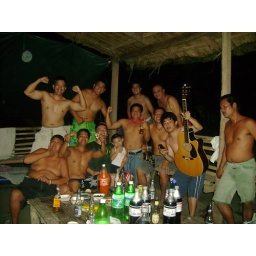
A night at a beach house in San Fabian, Pangasinan.